2021 New Holland 250

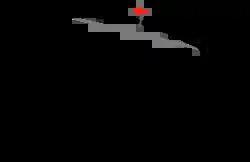
The layout of Michigan International Speedway, the venue where the race was held.

The race was held at Michigan International Speedway, a two-mile (3.2 km) moderate-banked D-shaped speedway located in Brooklyn, Michigan. The track is used primarily for NASCAR events. It is known as a "sister track" to Texas World Speedway as MIS's oval design was a direct basis of TWS, with moderate modifications to the banking in the corners, and was used as the basis of Auto Club Speedway. The track is owned by International Speedway Corporation. Michigan International Speedway is recognized as one of motorsports' premier facilities because of its wide racing surface and high banking (by open-wheel standards; the 18-degree banking is modest by stock car standards).